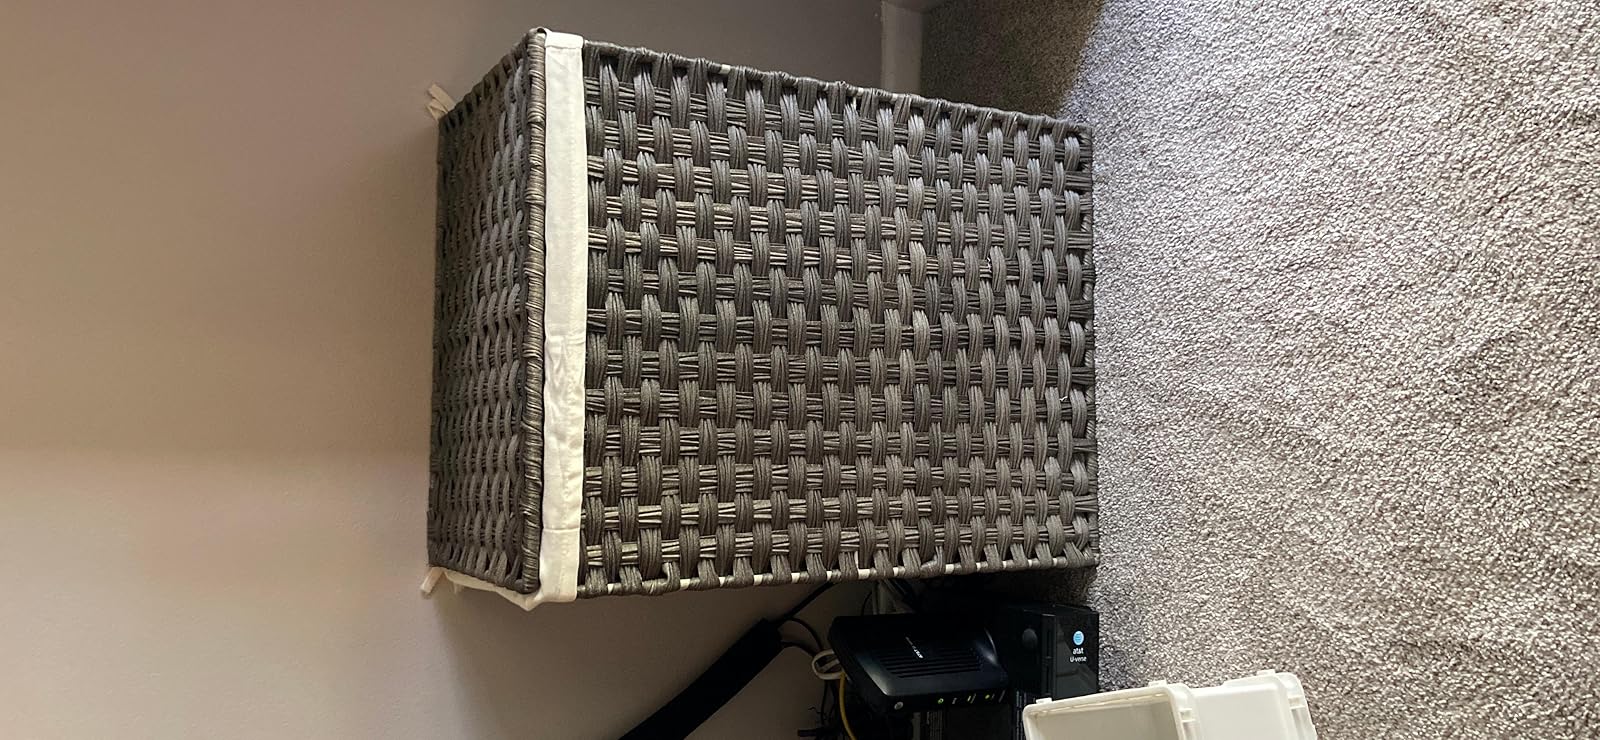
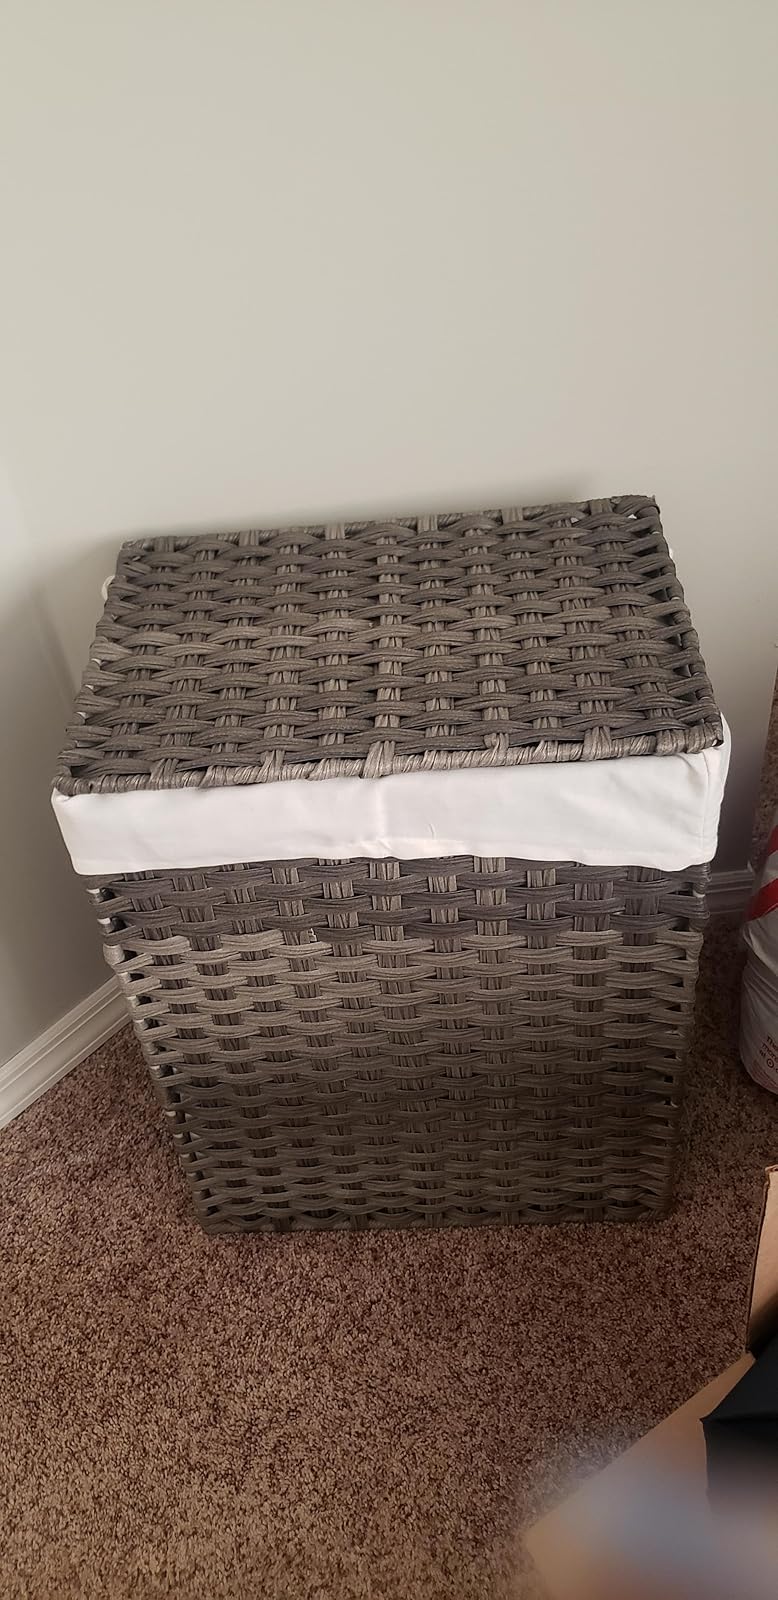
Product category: items_hamper
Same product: yes